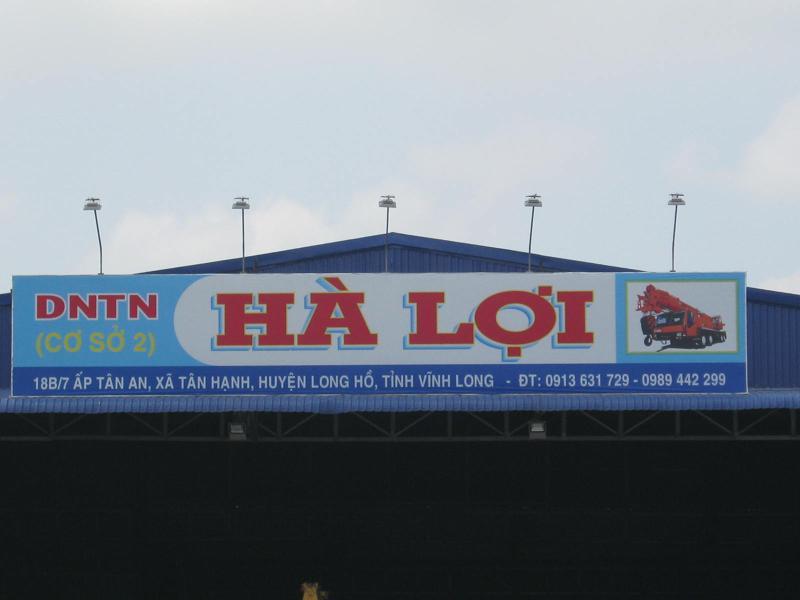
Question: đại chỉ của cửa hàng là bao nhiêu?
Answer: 18b / 7 ấp tân an, xã tân hạnh, huyện long hồ, tỉnh vĩnh long